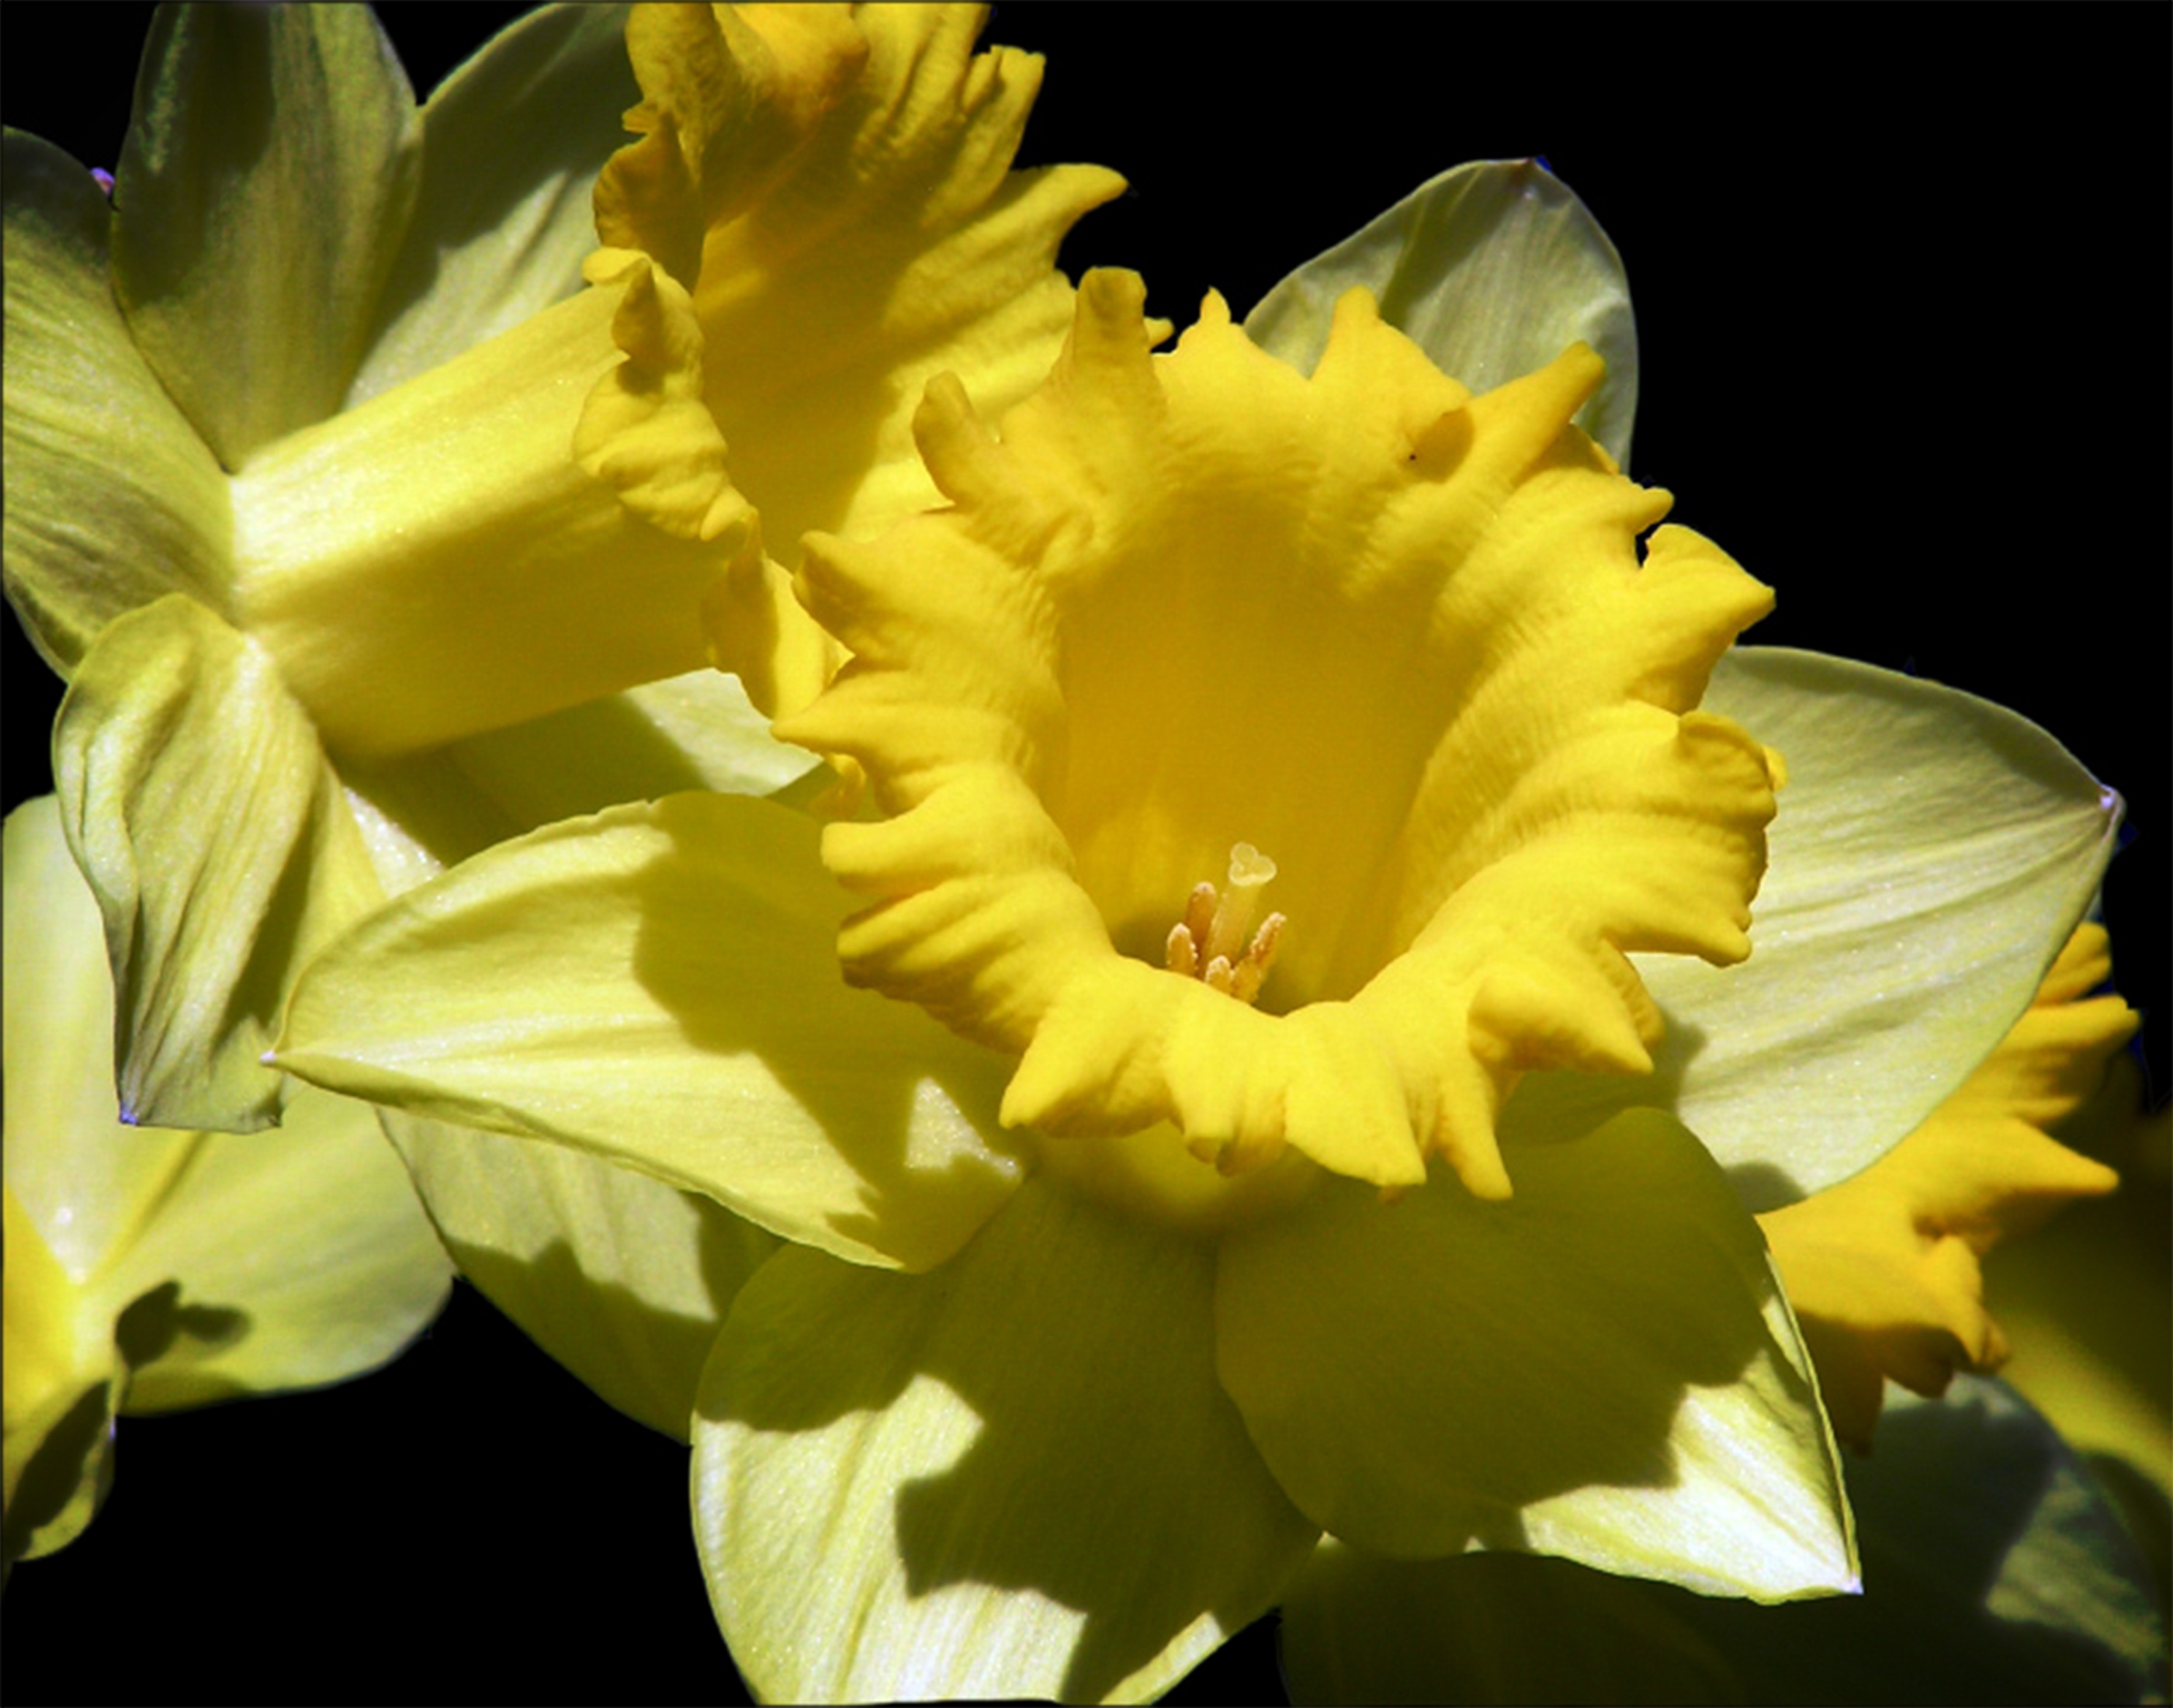
nature, blossom, plant, flower, petal, bloom, floral, natural, yellow, garden, daffodil, flora, season, botanical, narcissus, daylily, macro photography, flowering plant, land plant